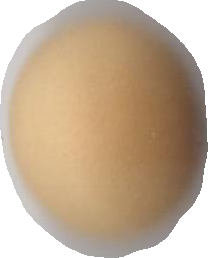
Variety: Grobogan